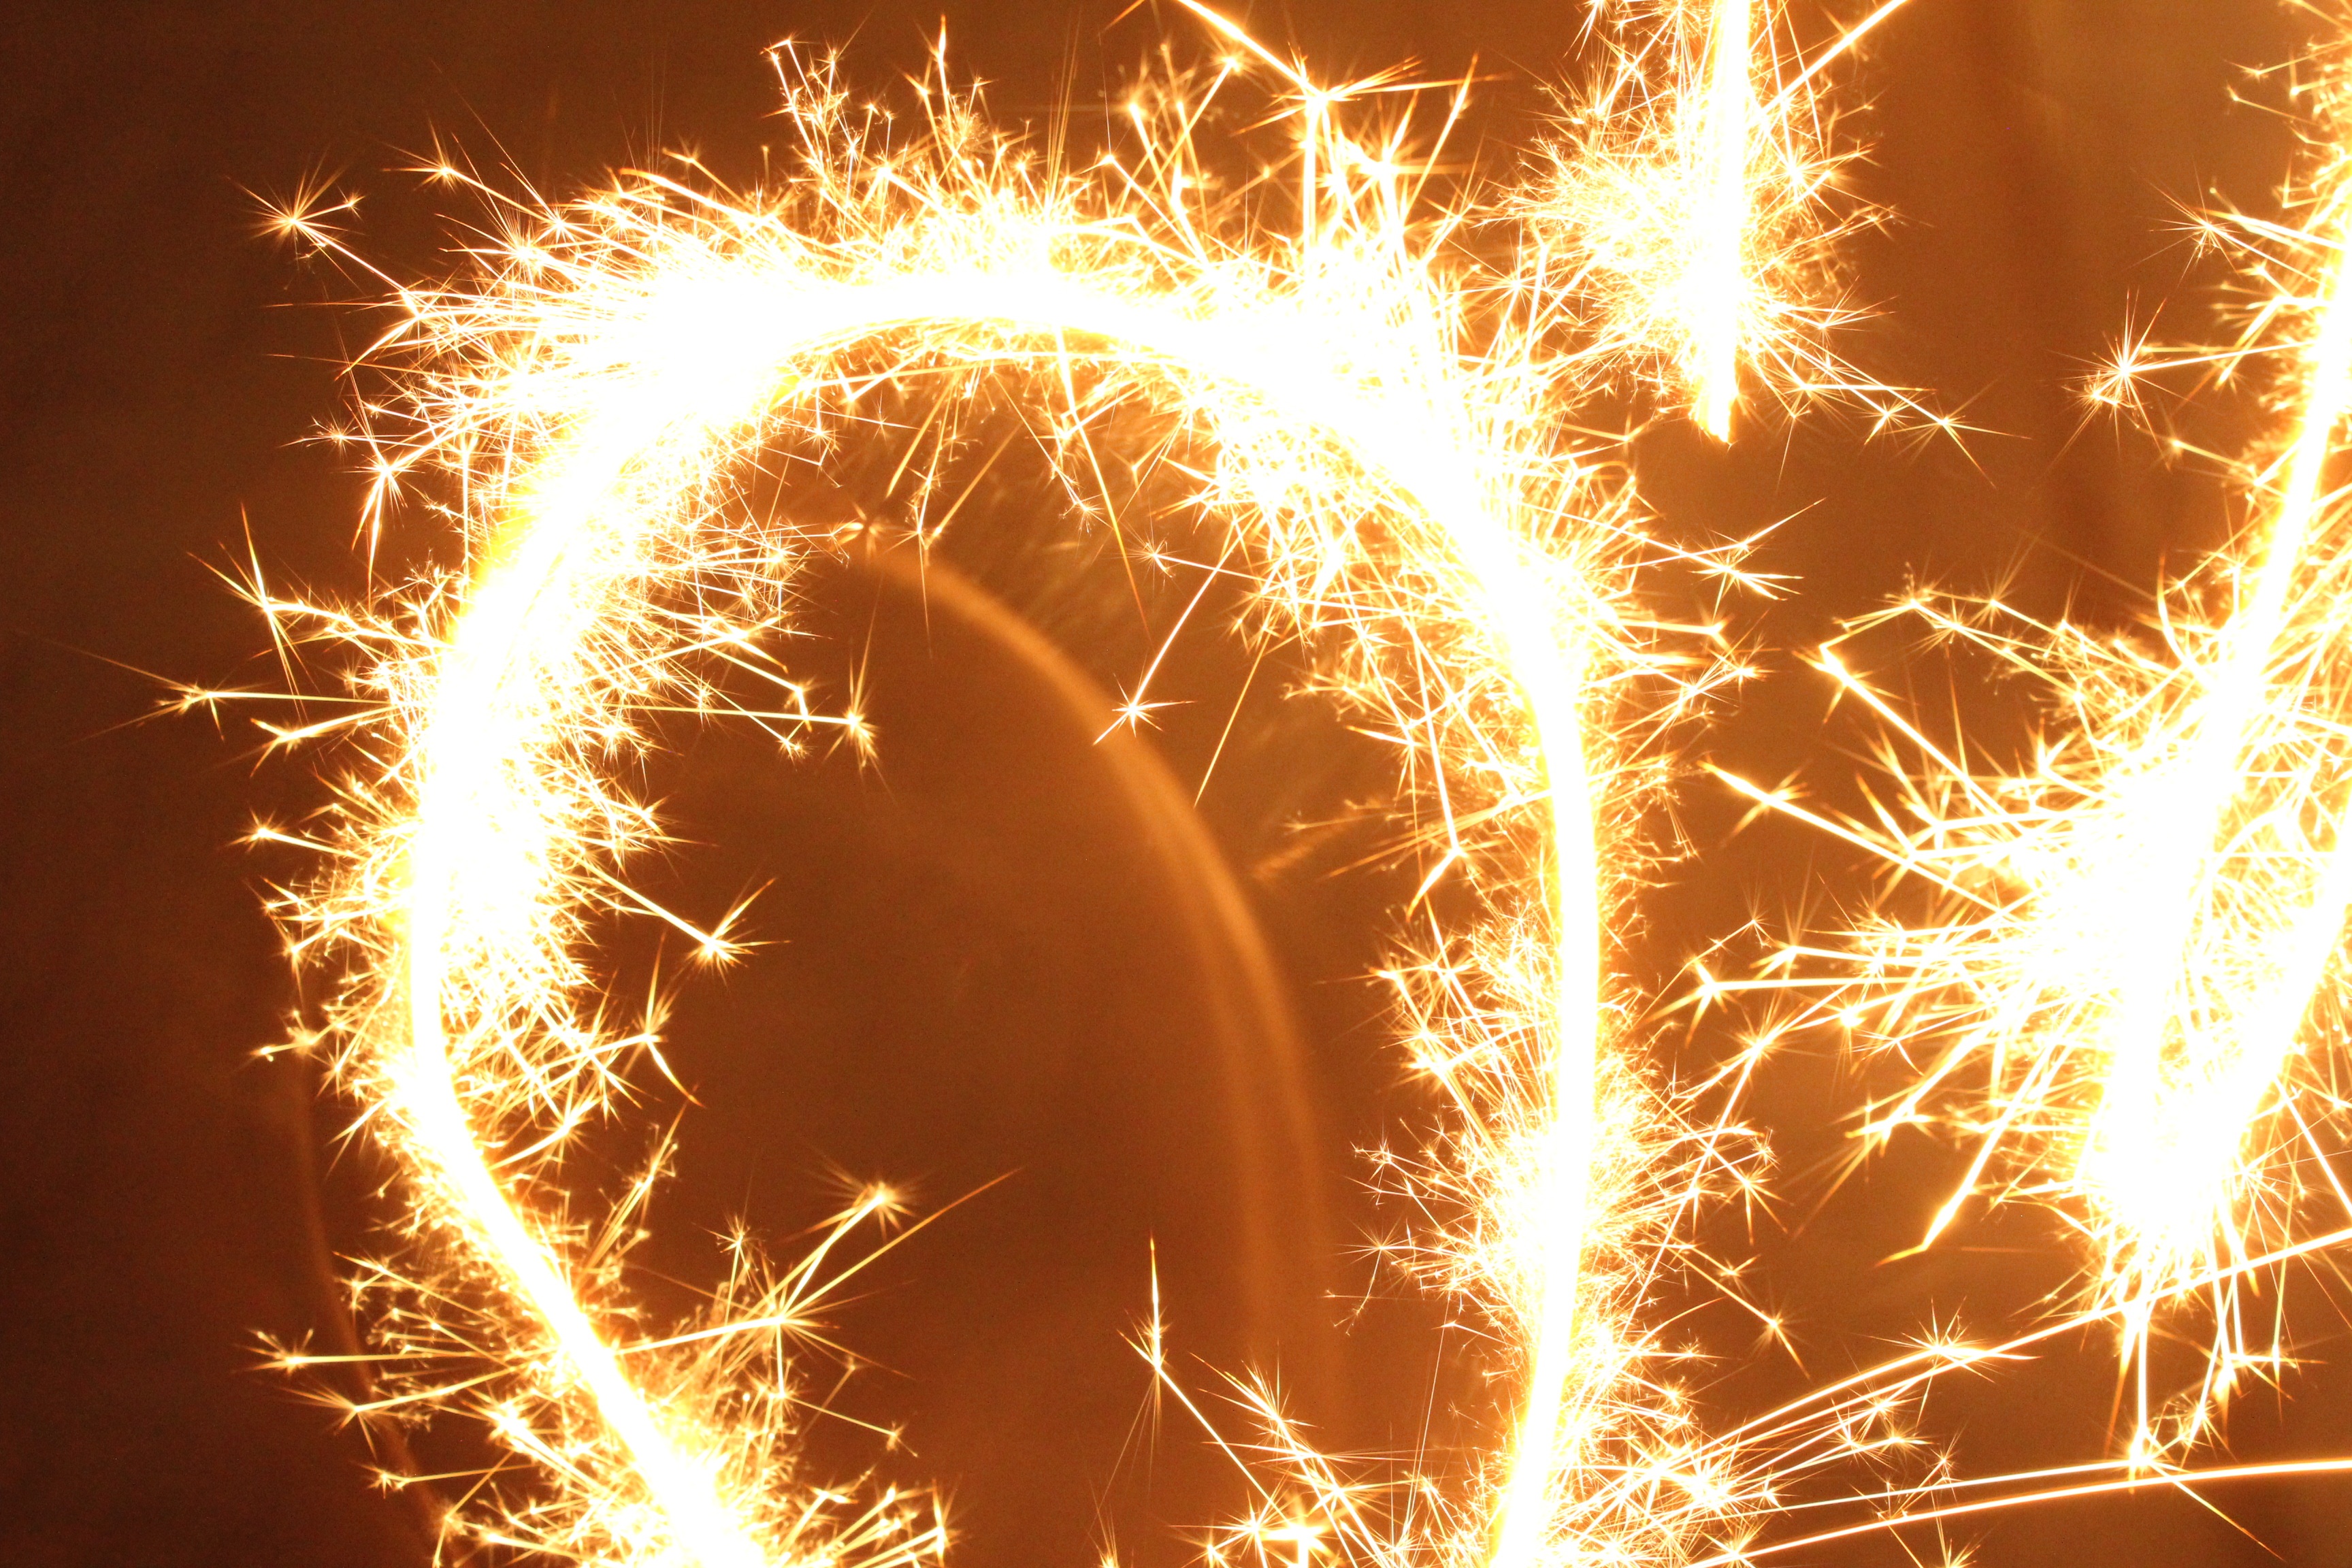
open, sparkler, flame, fire, font, illustration